Sandpoint Federal Building

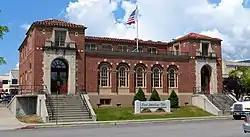

The Sandpoint Federal Building, at 419 N. Second Ave. in Sandpoint, Idaho, was built in 1928. It was listed on the National Register of Historic Places in 2001.